FAM166C

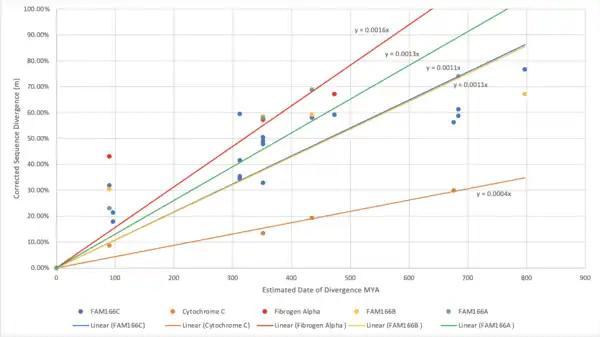
Rate of evolution comparison between FAM166C, FAM166B, FAM166C, Cytochrome C, and Fibrinogen Alpha A. FAM166C appears to evolve at an average rate somewhere in the middle of Cytochrome C and Fibrinogen A.

Several studies have evaluated FAM166C as a potential target for colorectal cancer treatment. In one study, researchers evaluated FAM166C for drug treatment viability for G12A colorectal cancer. FAM166C was one of 11 genes that had a significantly different twofold change between KRAS G12 (mutated oncogene suppressor) colorectal cancer patients and wild type colorectal cancer patients. Another study identified FAM166C as one of four potential targets for CVB-D, an autophagy cell death inducer of colorectal cancer cells, based on its over-expression in colon adenocarcinoma.